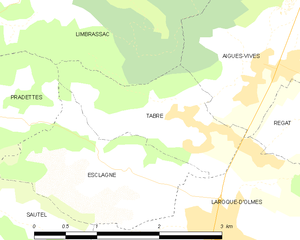
Carte des communes françaises: Tabre